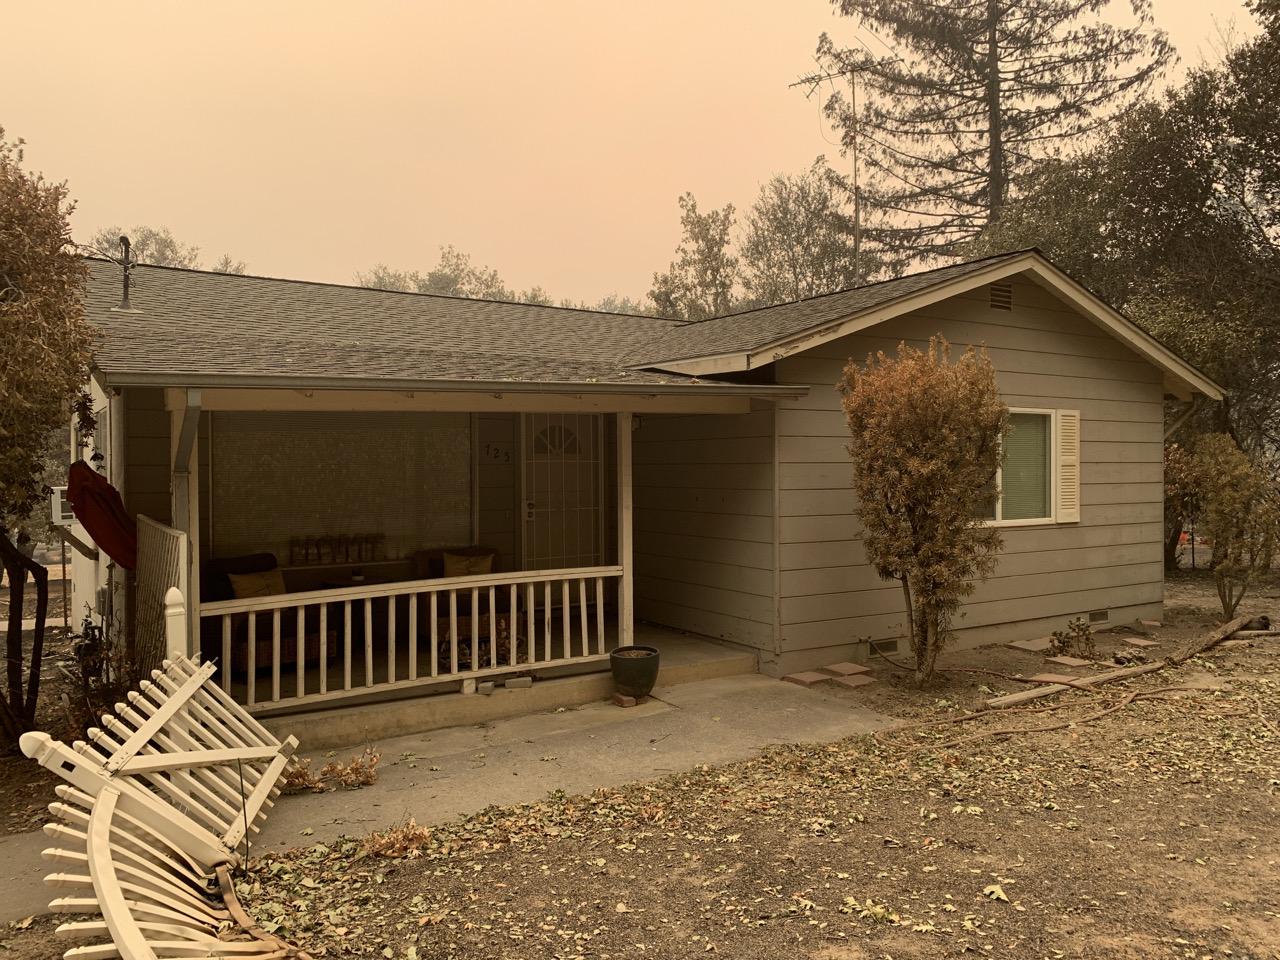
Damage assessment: affected